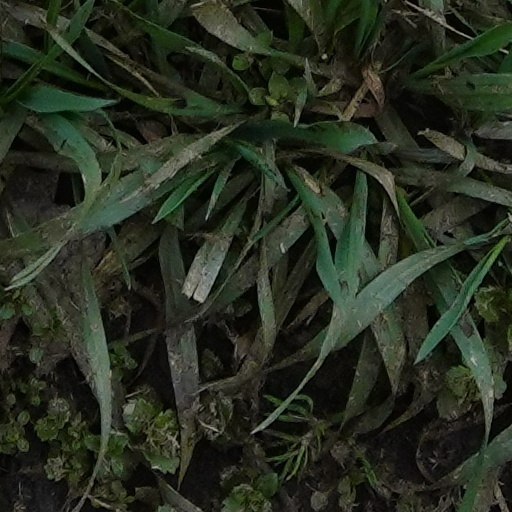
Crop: wheat